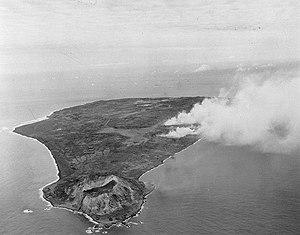
Lettres d'Iwo Jima est un film de guerre américain réalisé par Clint Eastwood et sorti en 2006.
L'Échange est un film américain réalisé par Clint Eastwood et écrit par Joseph Michael Straczynski, sorti en 2008.